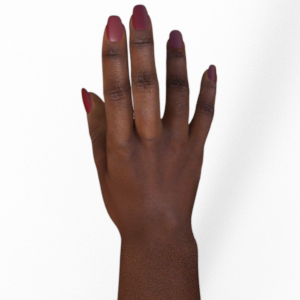
Label: paper